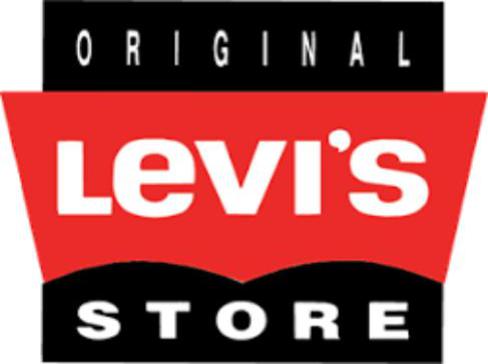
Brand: levis
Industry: Clothes